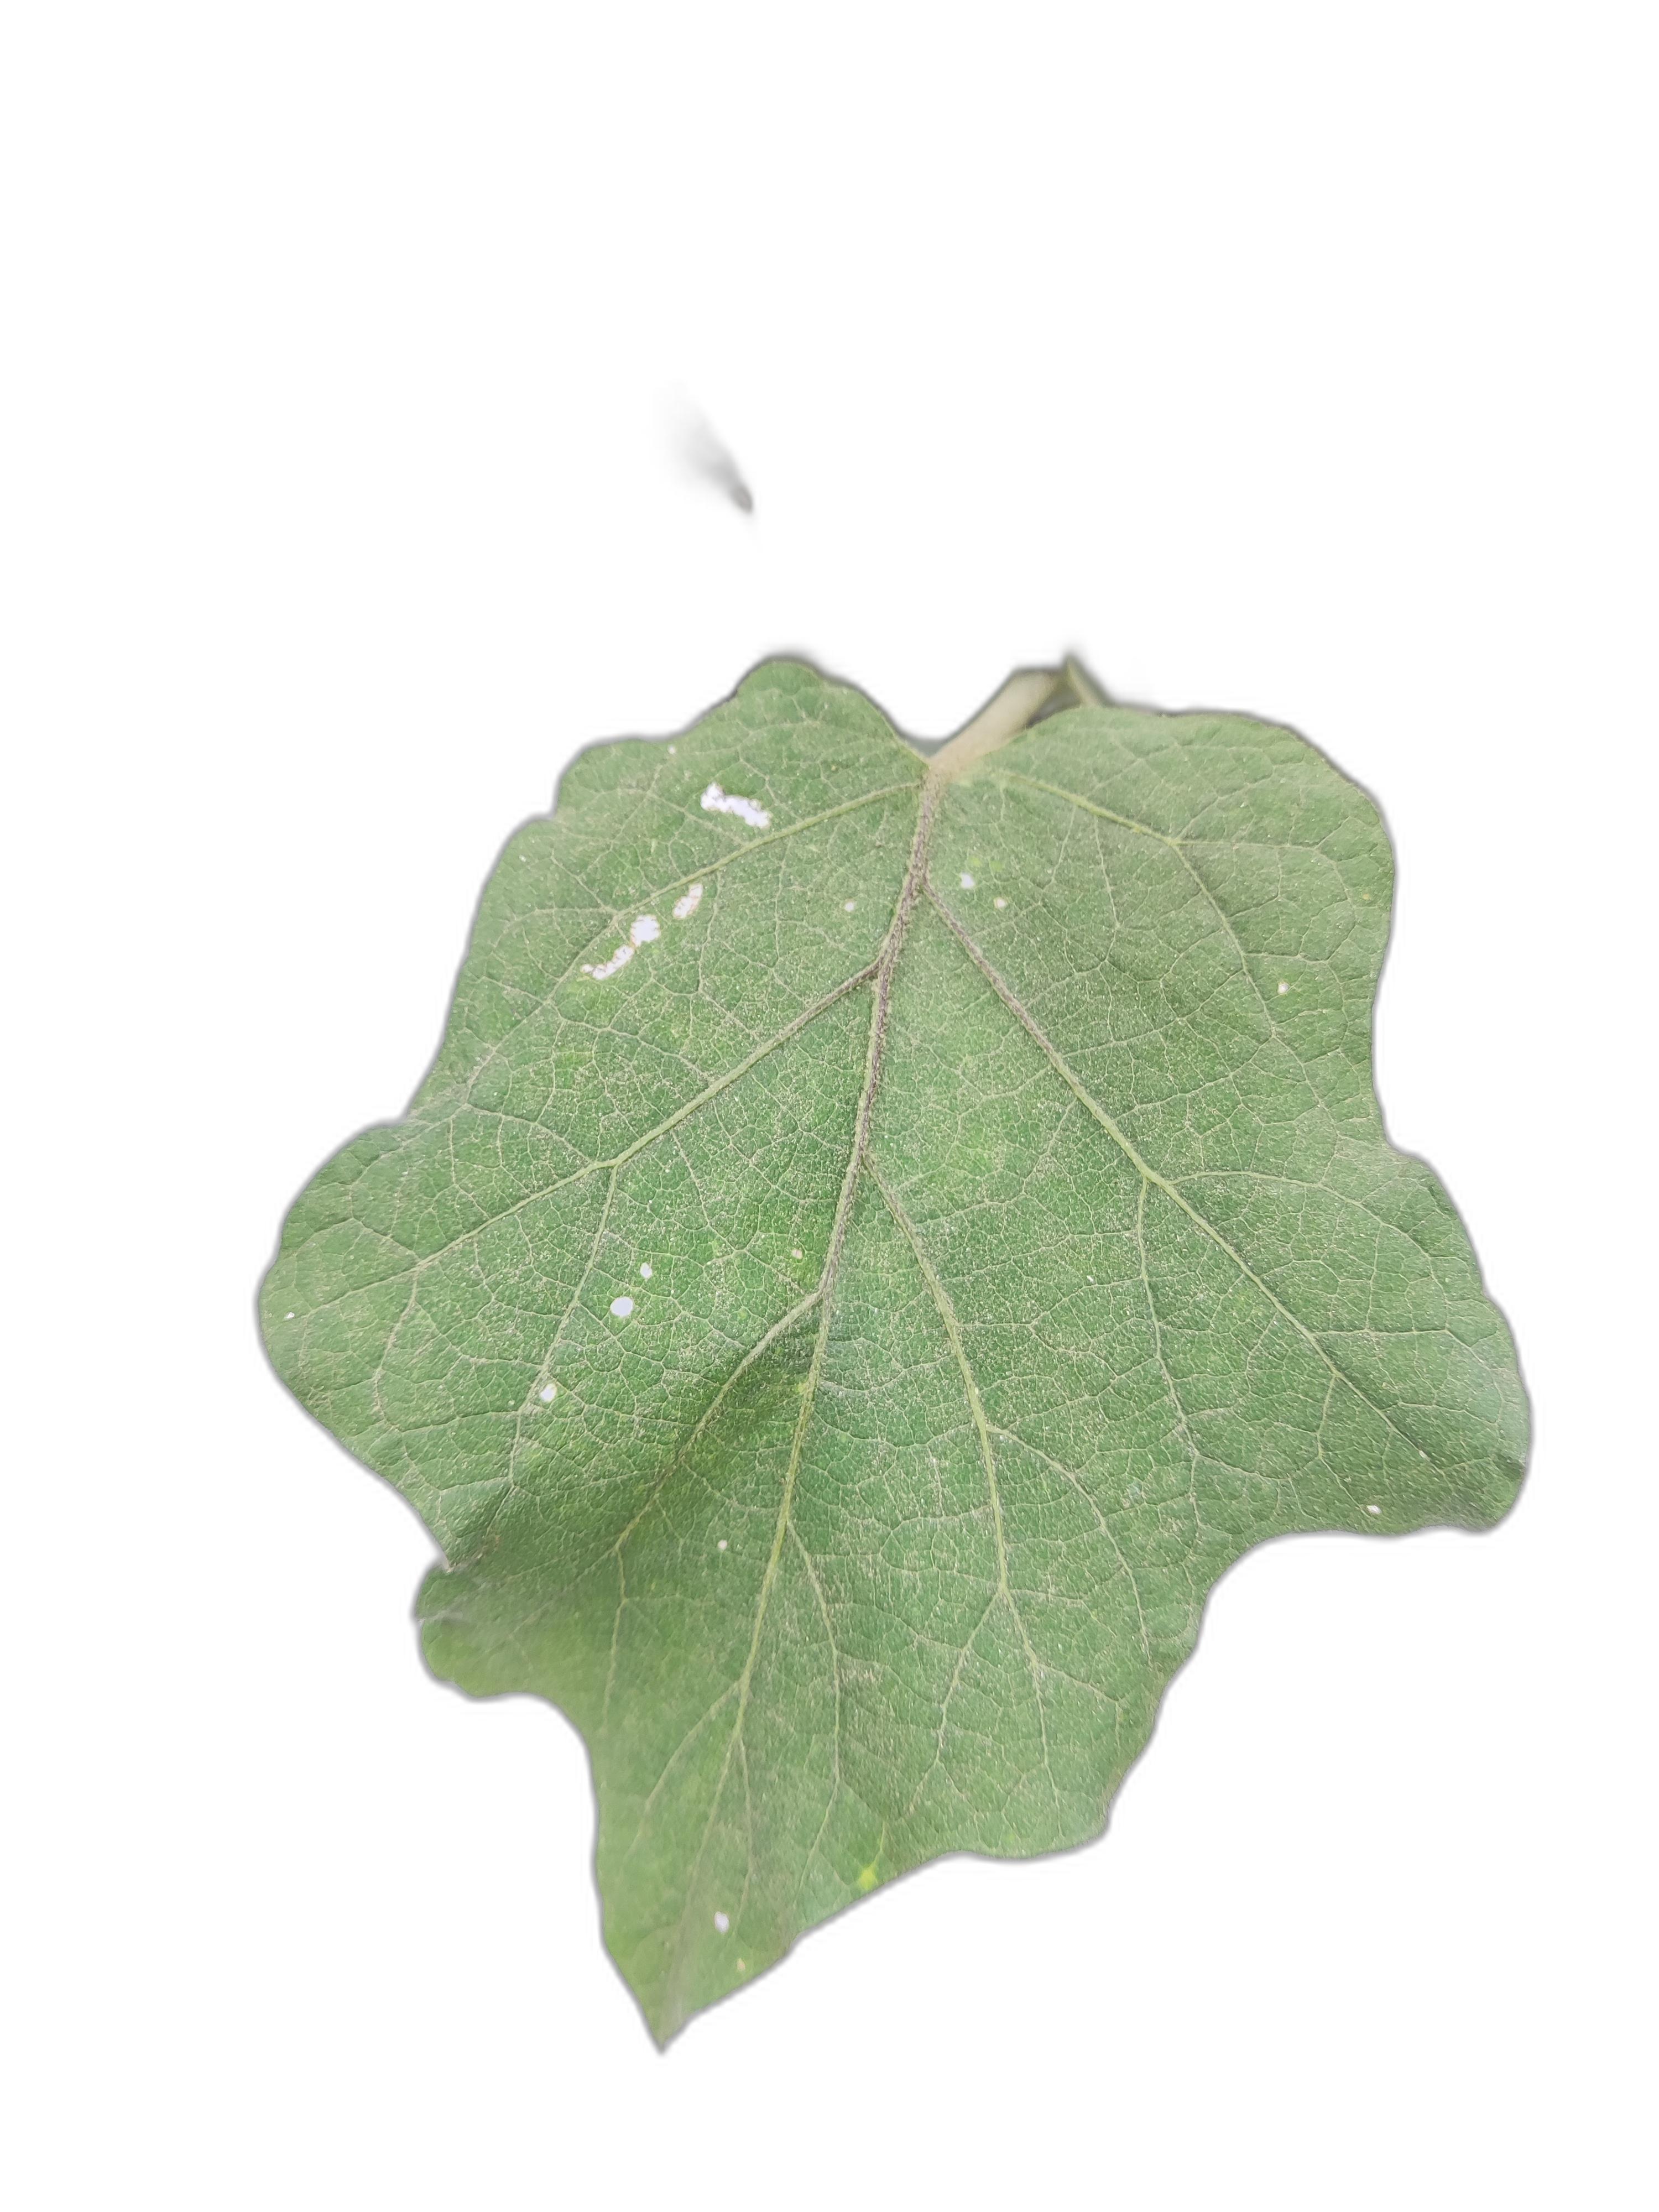
Label: Insect Pest Disease